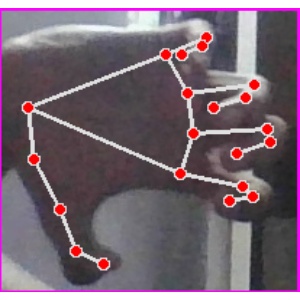
अक्षर: त